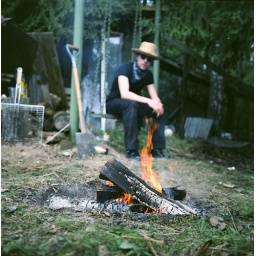
Young man in a hat sitting on a swing infront of bonfire